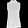
Label: Shirt